Caversham Park

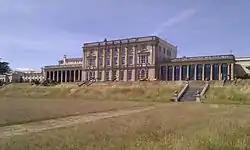
View from the south east

Caversham Park is a Victorian-era stately home with parkland in the suburb of Caversham on the outskirts of Reading, England. Historically located in Oxfordshire, it became part of Berkshire with boundary changes in 1977. Caversham Park was home to BBC Monitoring and BBC Radio Berkshire. The park is listed as Grade II in the English Heritage Register of Historic Parks and Gardens.